Mrs. I. Lowenberg

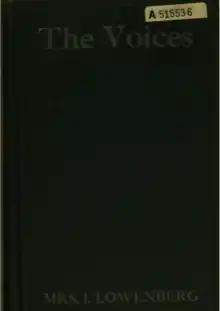
"The voices" (1920)

The last of her novels, "The Voices" (1920), contained much matter on the necessity of political reforms. Described as a novel for the 1920 United States presidential election, it revolves around a present-day Joan, not of Arc, but of one who listened to small voices within and became, in consequence, a leader in industrial and political happenings. A university graduate, the heroine secured a position in an iron and steel plant and took part in the questions which arose there between capital and labor. Romance and love-interest are also a part of the story which introduces personalities on both sides of the issues of industry. "Equal rights to all — unions and non-unions, organized and unorganized labor", declares the heroine, her intelligence stimulated by the mystic voices that speak to her from out the impalpable air.